U.S. Route 127 in Tennessee

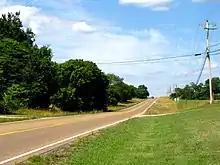
US 127 and SR 28 near Lees Station

The highway now passes through Palio, Lusk, and Lees Station before entering Pikeville at an intersection with SR 30. They then run concurrently to bypass downtown before splitting off to the west; US 127/SR 28 continues north through farmland to pass through Cold Spring and Melvine before pulling away from the Sequatchie River and ascending back onto the Cumberland Plateau and entering Cumberland County.